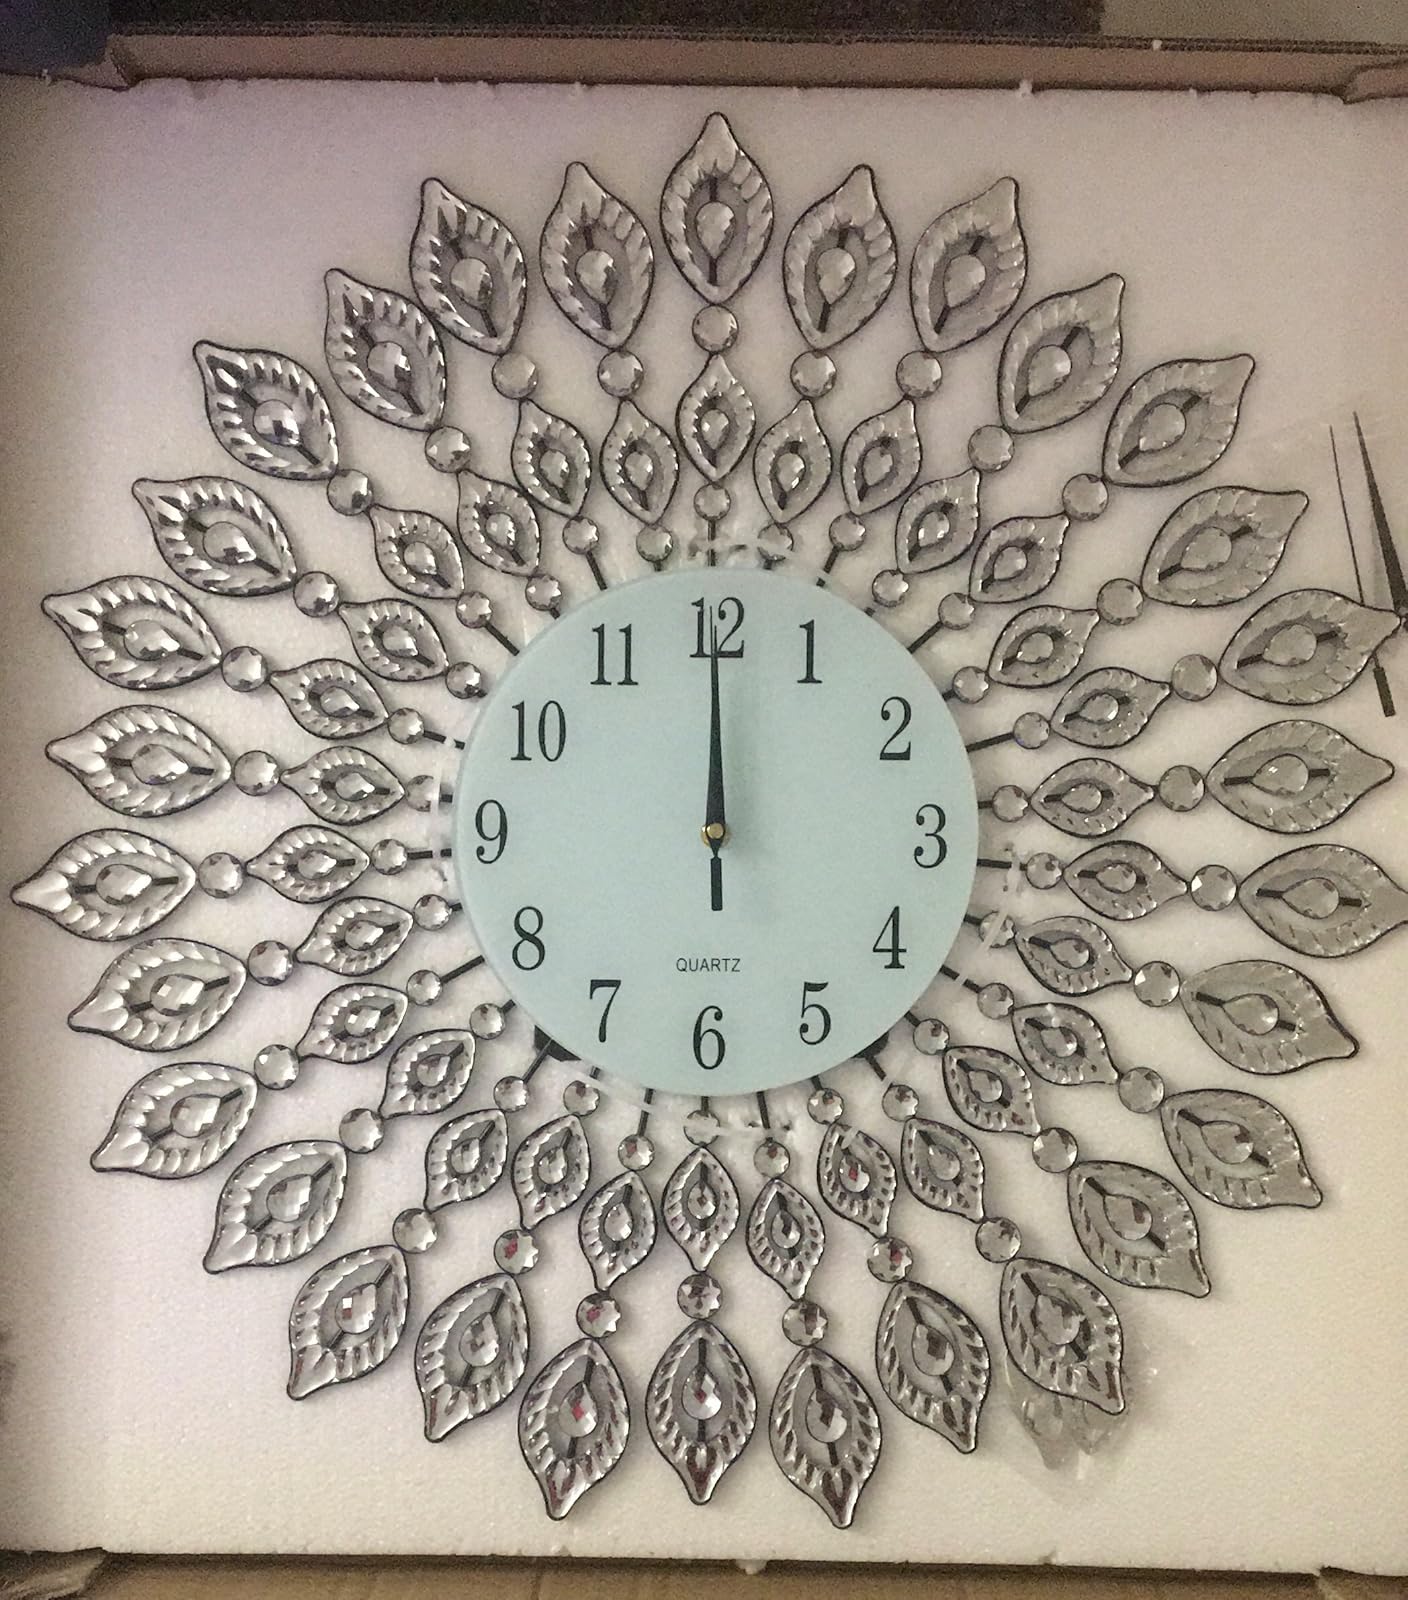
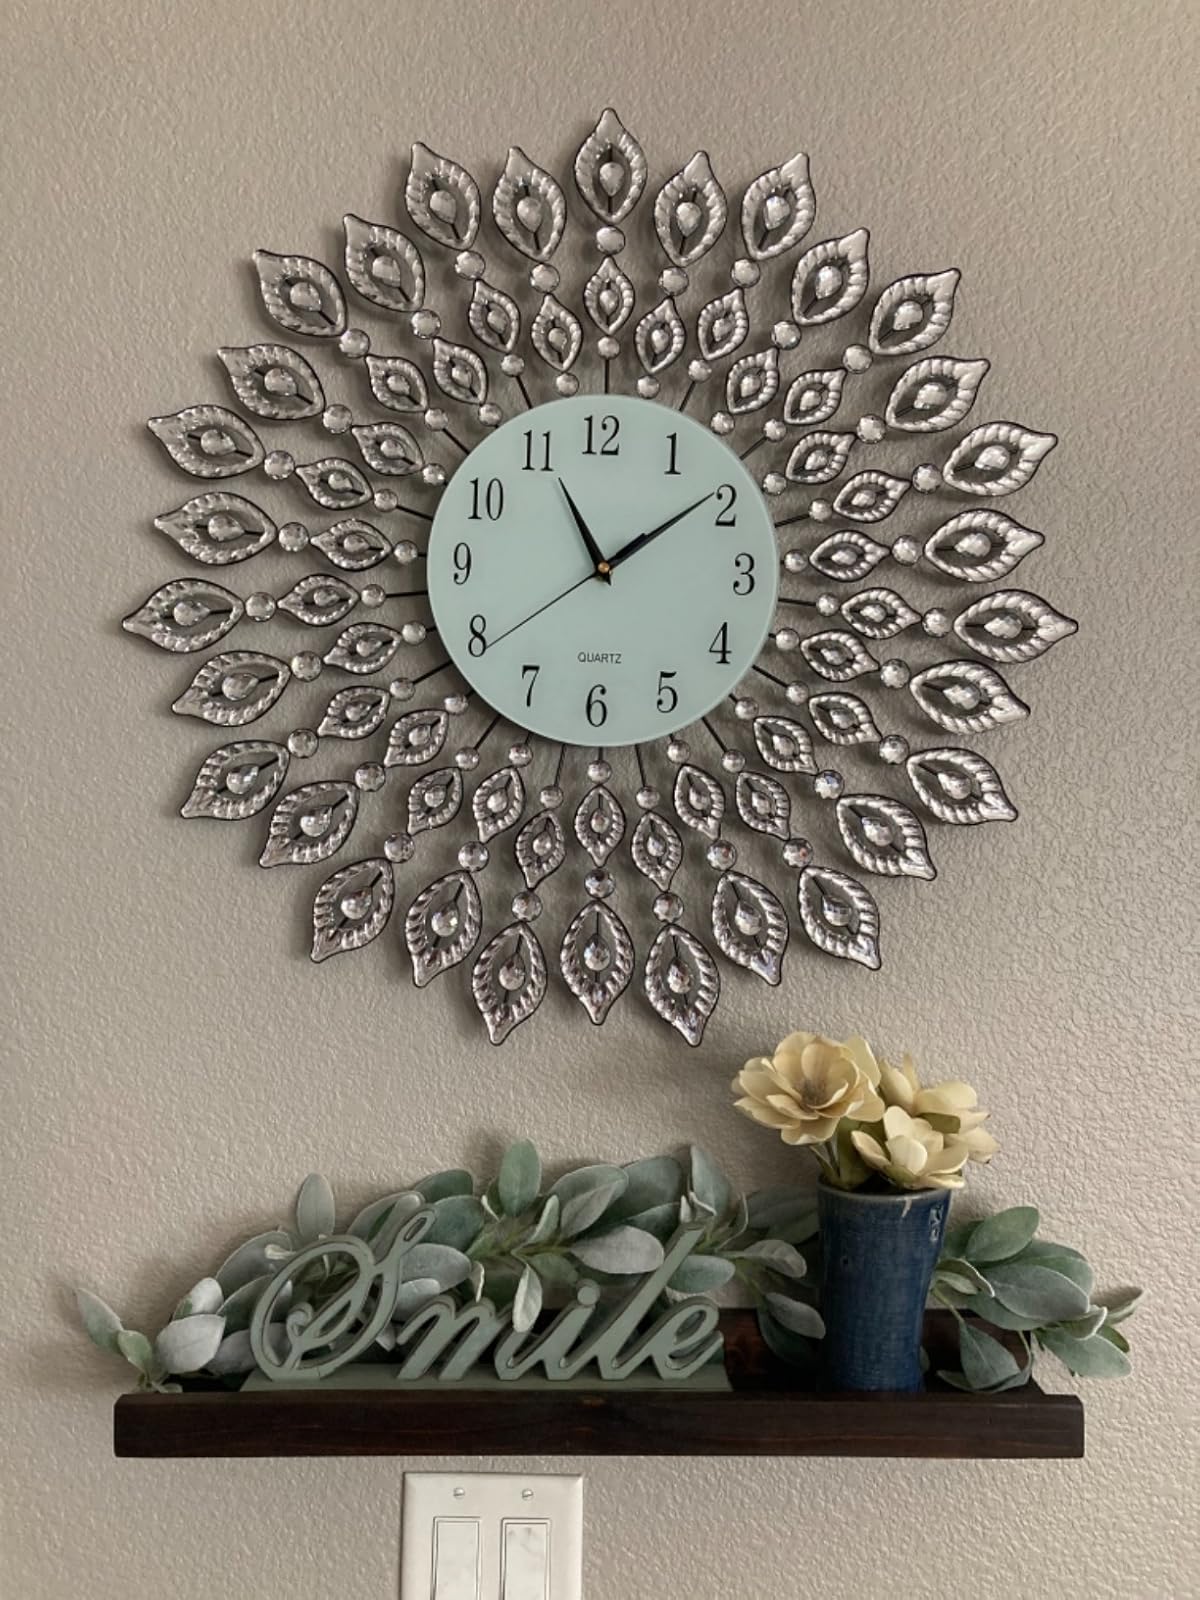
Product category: clock
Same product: yes